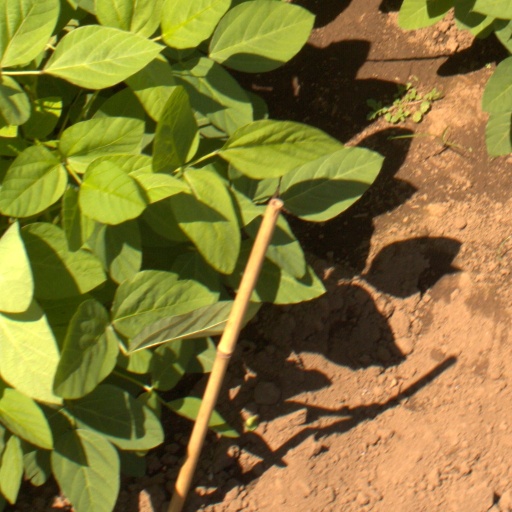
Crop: soybean